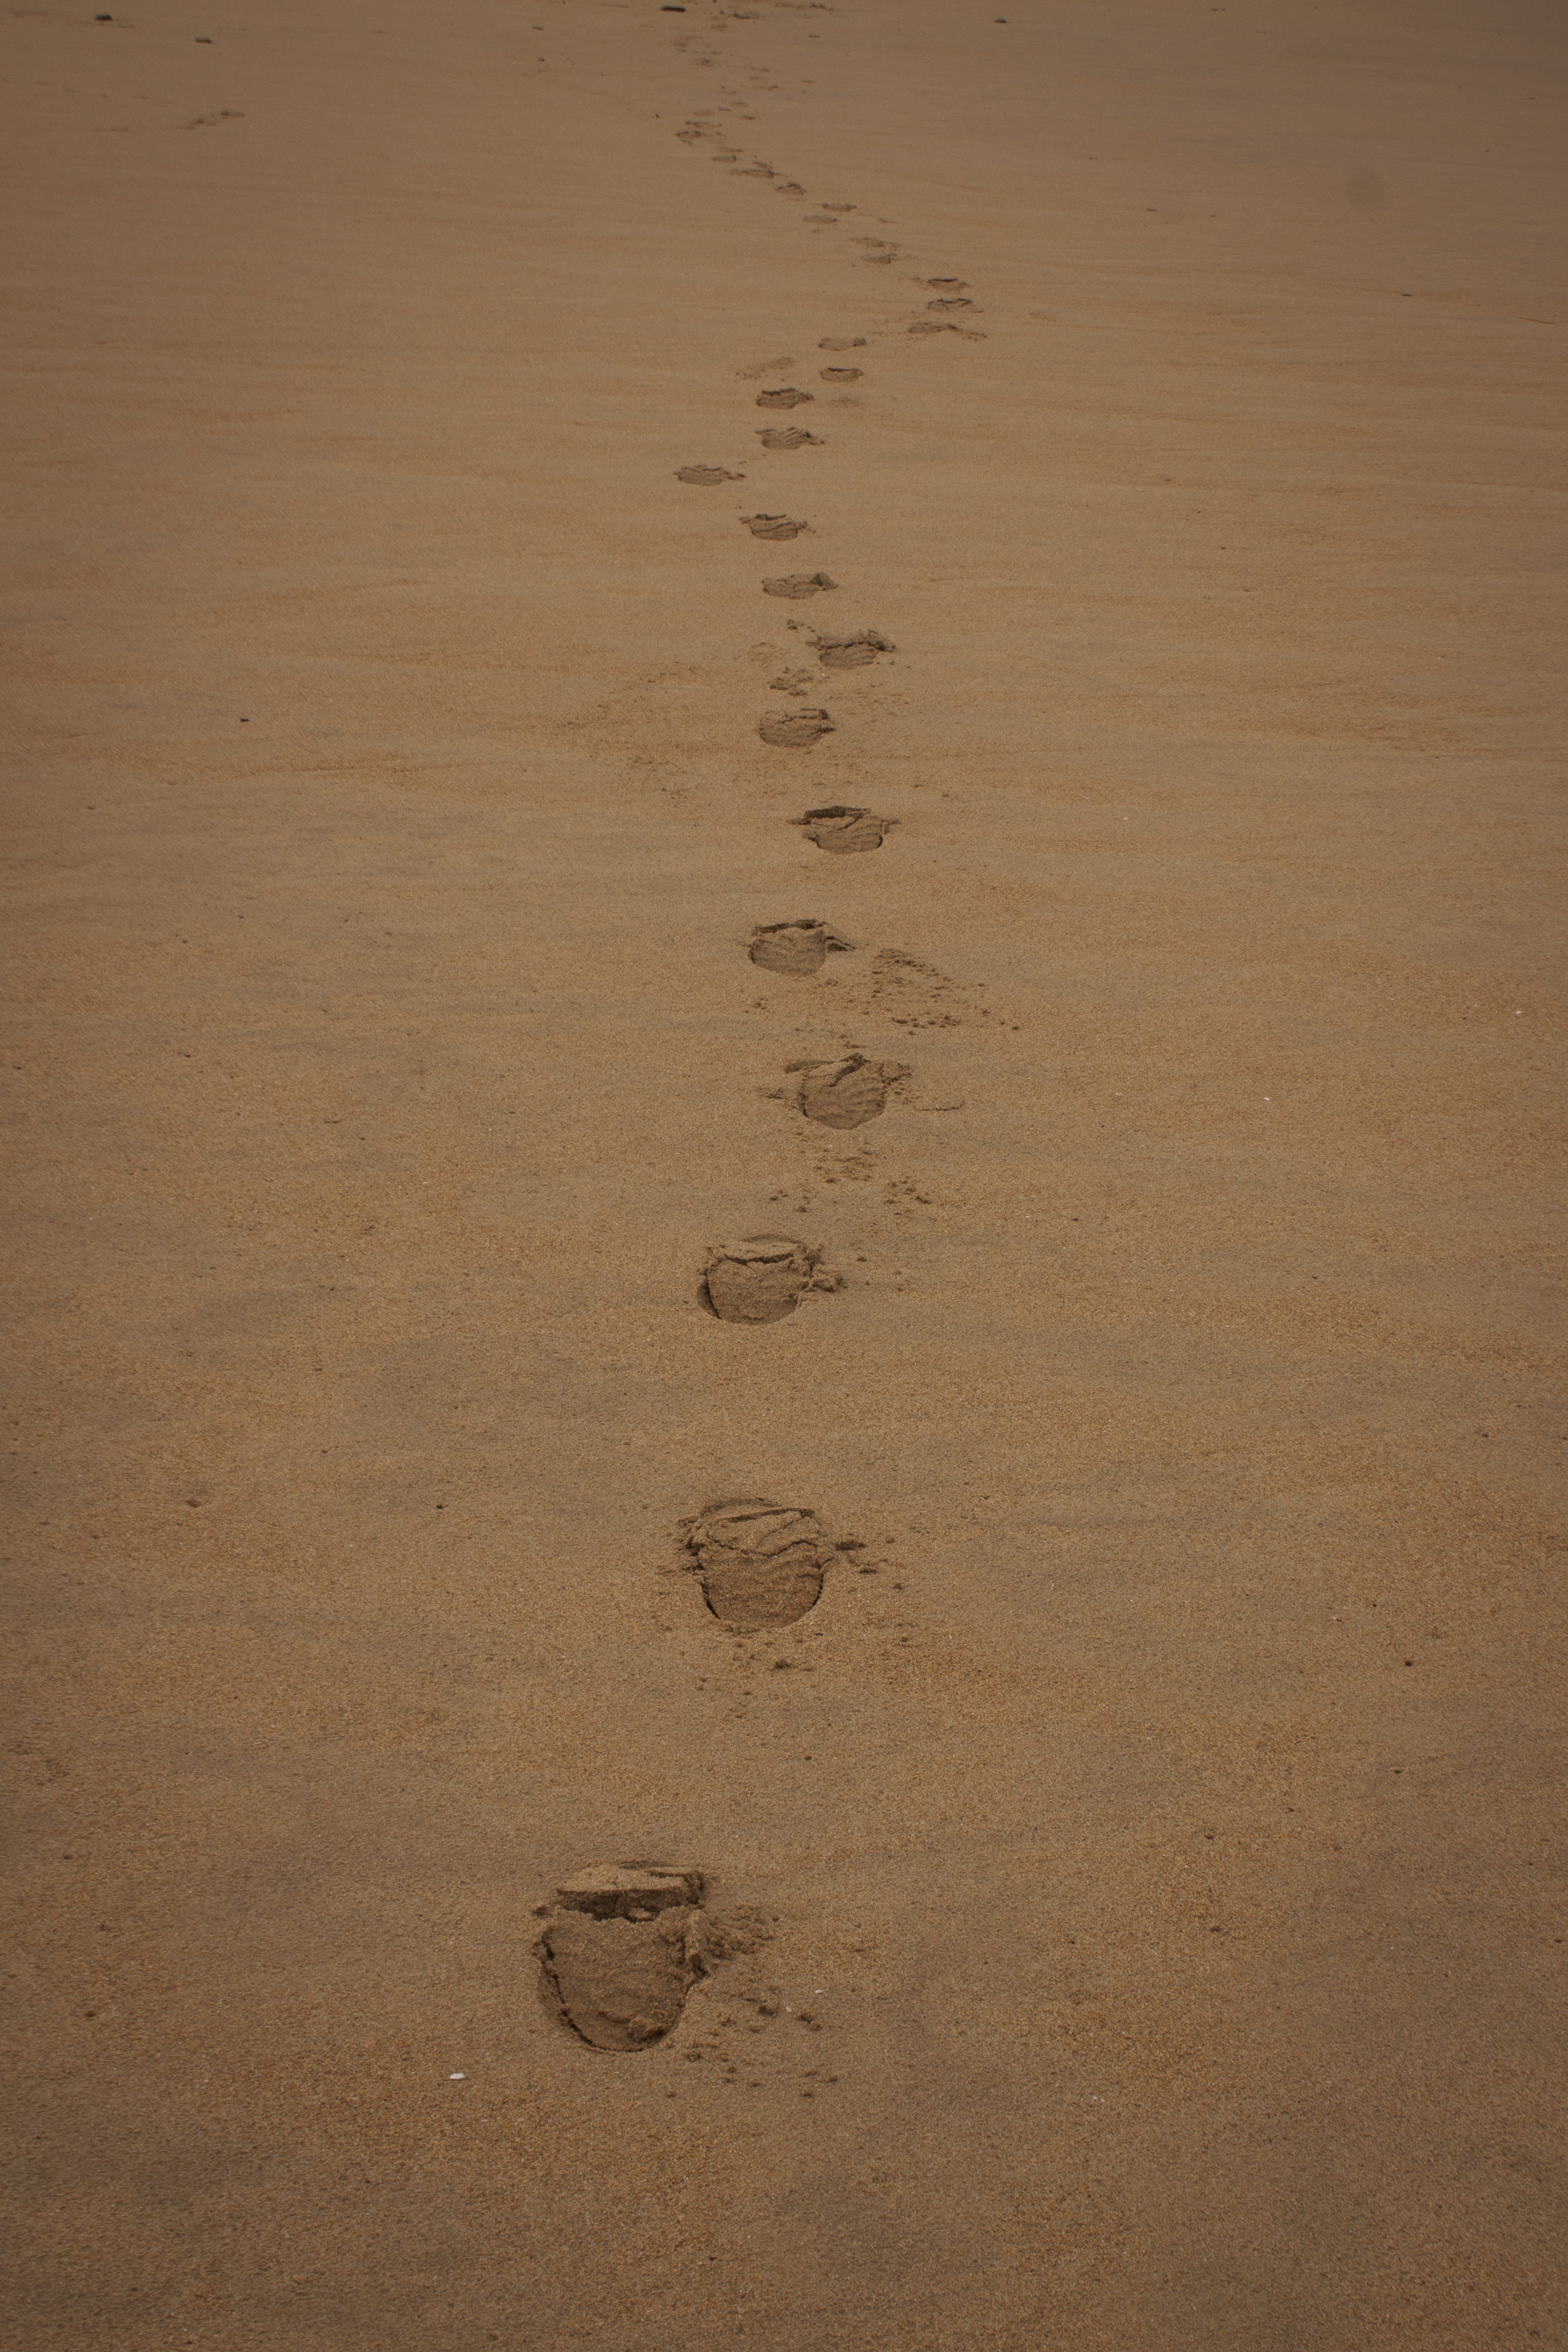
beach, sand, winter, wood, texture, floor, footprint, number, wall, steps, line, brown, soil, circle, shape, flooring